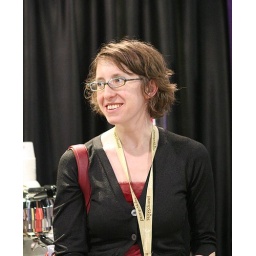
Eileen Hassi is from Ritual in SF. Her stylish red bag is reflected in the stylish Synesso grouphead behind her.